Anthony the Great

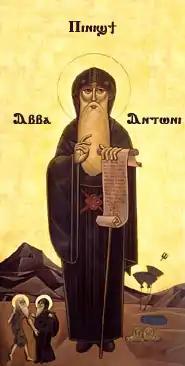
Coptic icon of Saint Anthony

For the next fifteen years, Anthony remained in the area, spending the first years as the disciple of another local hermit. There are various legends that he worked as a swineherd during this period.